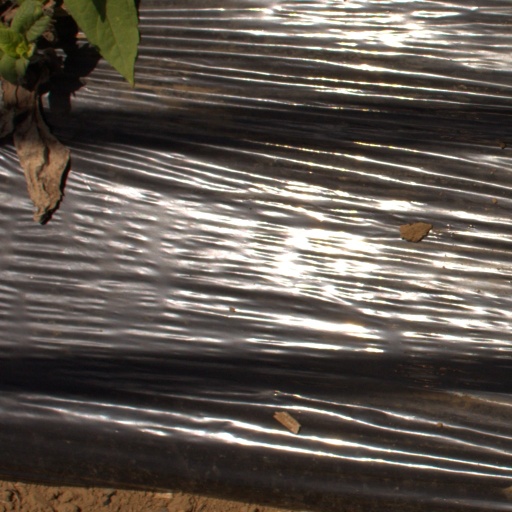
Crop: Jerusalem artichoke